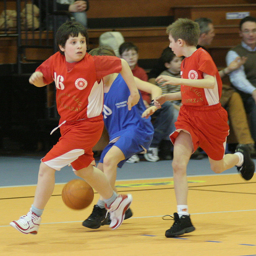
Young basketball players run down the court in a game of basketball.
Young kids playing a game of basketball on a basketball court.
The young boys are playing a game of basketball.
Boys on different teams running for a basketball.
a group of children play a game of basketball